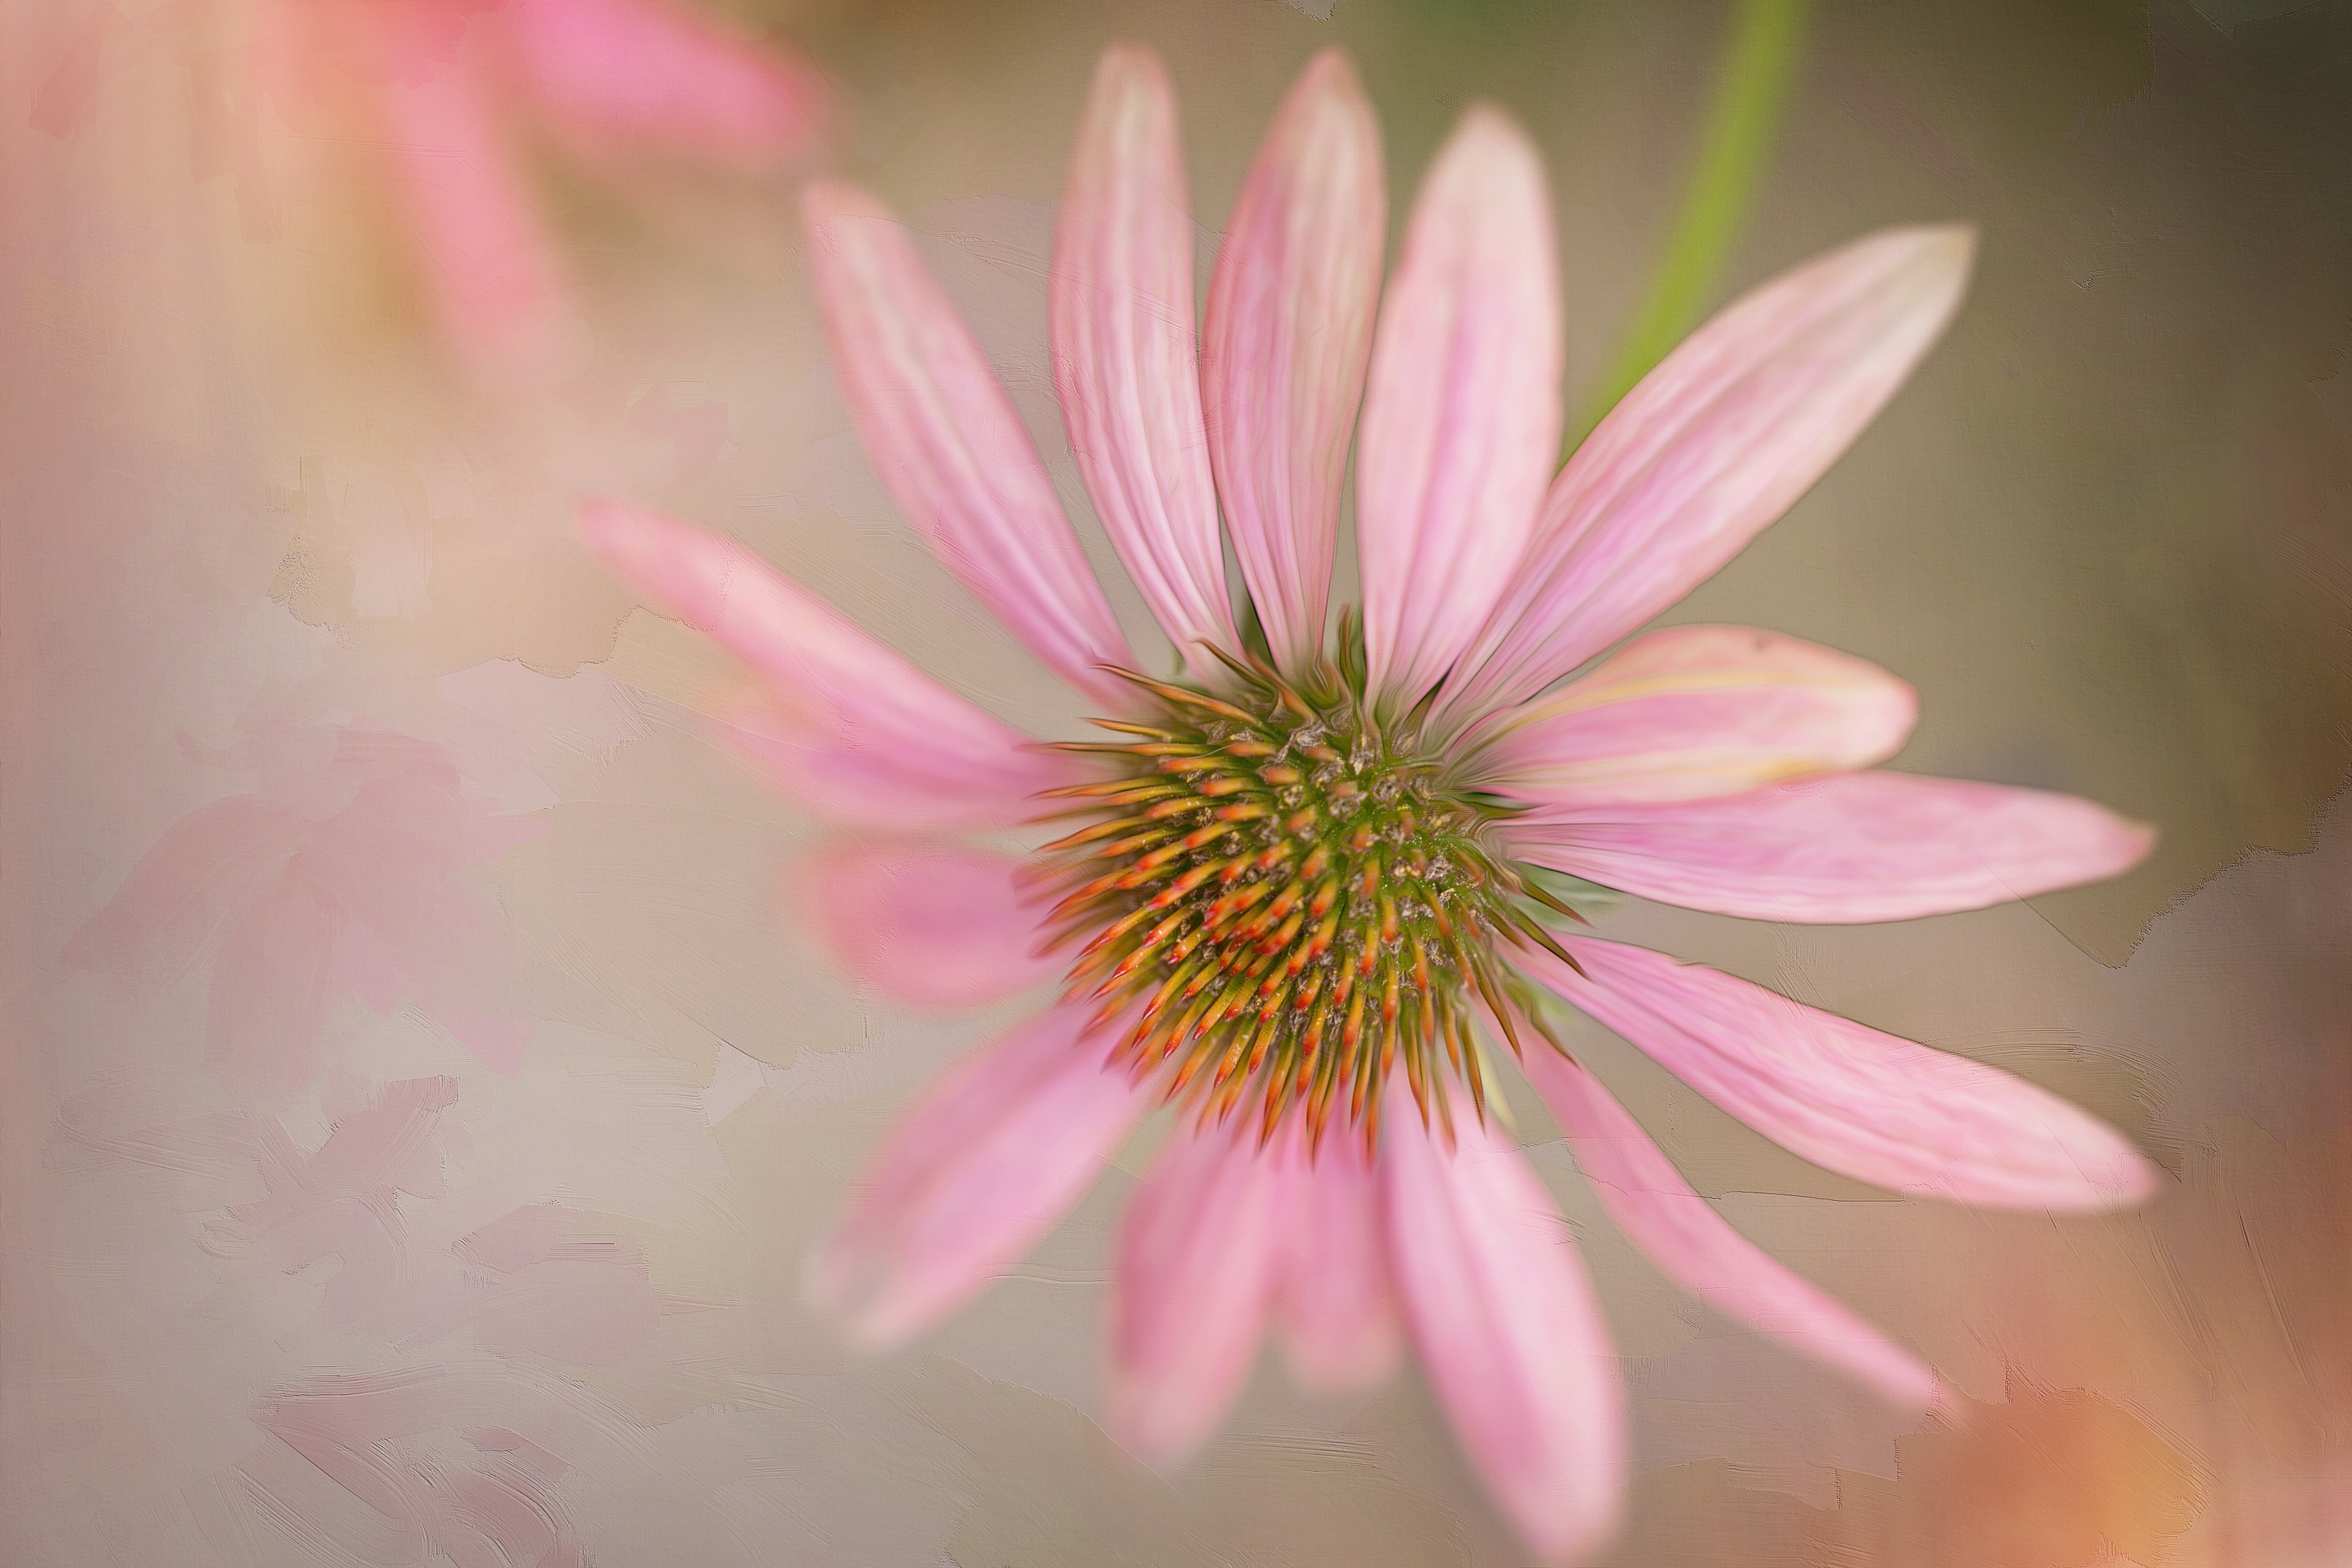
nature, blossom, plant, photography, flower, petal, bloom, summer, daisy, botany, pink, flora, wildflower, close up, macro photography, flowering plant, daisy family, plant stem, land plant